Sotk

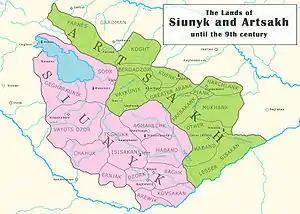
Map of Syunik (pink) in the 9th century

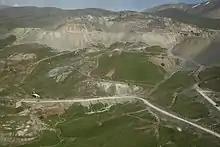
Sotk Gold Mine

Sotk has been well known for its mines throughout its history. The mines may have been exploited as early as the 2nd millennium BC, evidenced by the discovery of pits, funnels covered with grass, underground workings, wooden tools, stone mortars, washing pots, and more. The mines were used with interruptions until the 14th century AD, and later rediscovered in the 20th century.